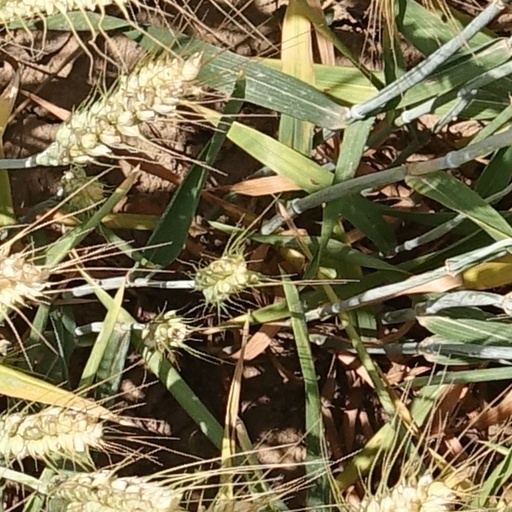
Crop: wheat